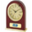
Label: clock